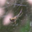
Label: spider